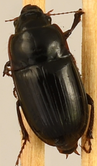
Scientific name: Euryderus grossus
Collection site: Central Plains Experimental Range NEON (CPER), plot CPER_004